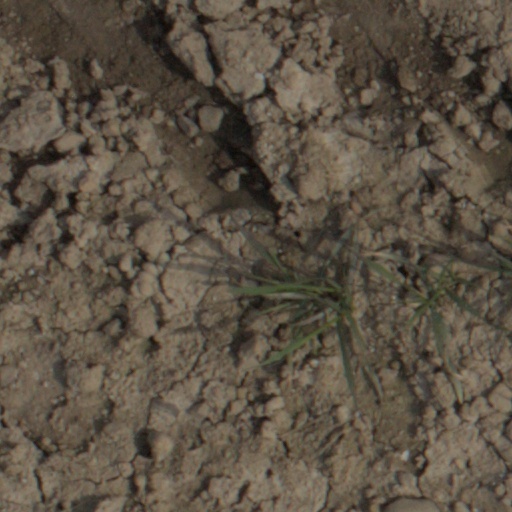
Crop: wheat